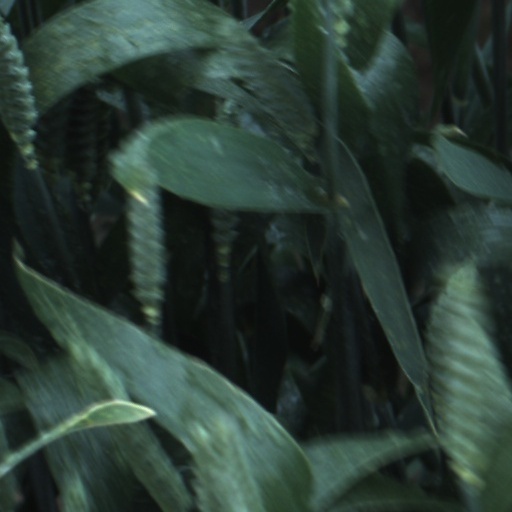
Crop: wheat